Uma Chandi Gowri Sankarula Katha

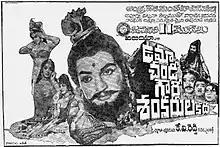
Theatrical release poster

Uma Chandi Gowri Sankarula Katha is a 1968 Indian Telugu-language Hindu mythological film directed by K. V. Reddy. The film was produced by Nagi Reddi and Chakrapani under the Vijaya Productions banner. It stars N. T. Rama Rao and B. Saroja Devi, with music composed by Pendyala Nageswara Rao. Released on 11 January 1968, the film was a commercial failure.